Moscow Metro

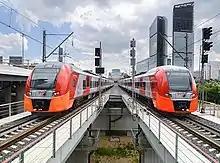
"Lastochka" trains

This was a comprehensive mobilization; the project drew resources and workers from the entire Soviet Union. In his article, archeologist Mike O'Mahoney describes the scope of the Metro mobilization: